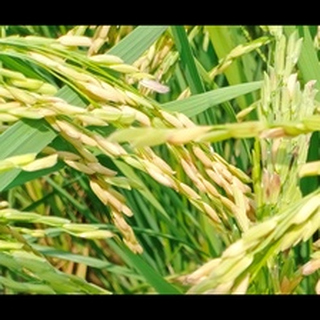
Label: healthy_rice